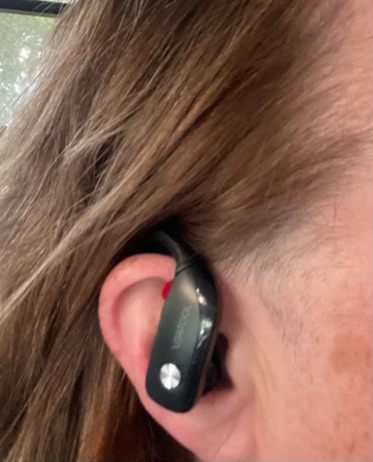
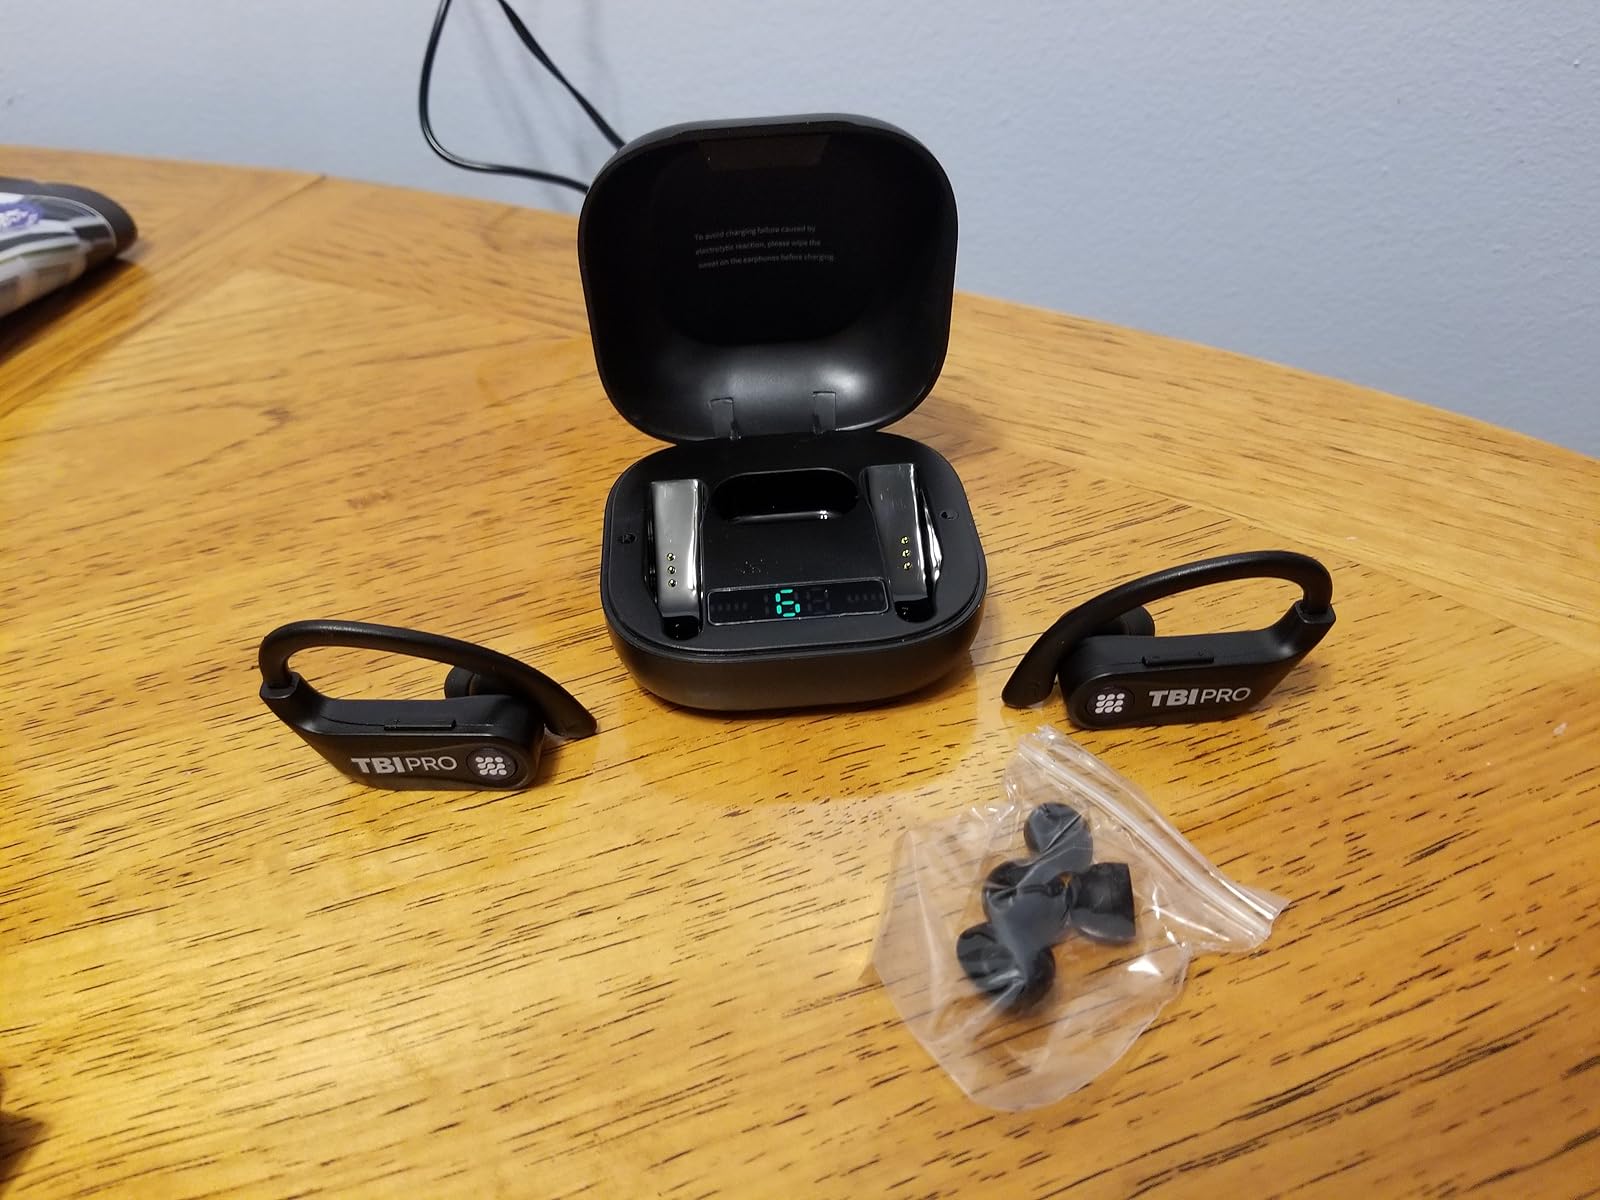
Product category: earbuds
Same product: no